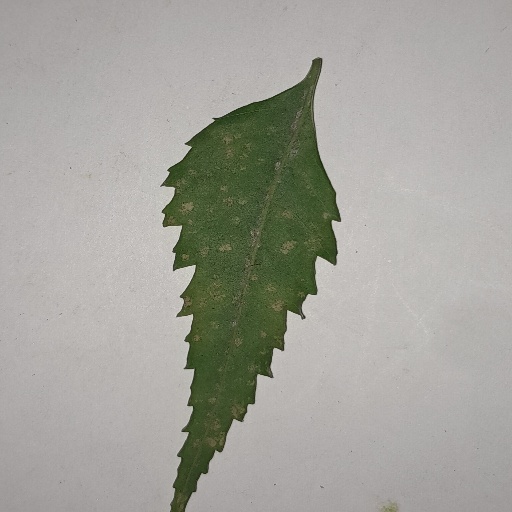
Species: Neem
Leaf condition: Powdery Mildew